Paul Hartley

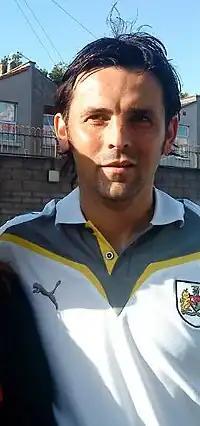
Hartley with Bristol City in 2009

Paul Hartley (born 19 October 1976) is a Scottish professional football manager and former player who played as a midfielder. He is the manager of Scottish League One side Cove Rangers.